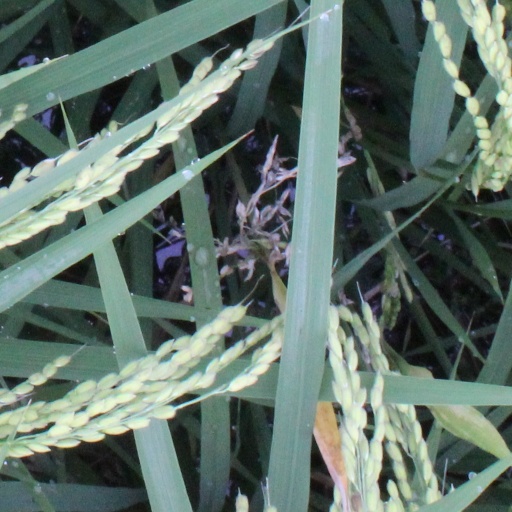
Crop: rice